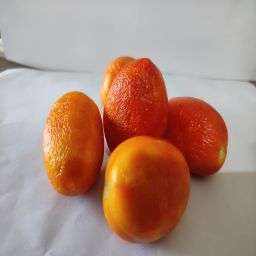
Crop: Tomato
Quality: Old